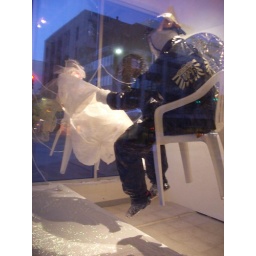
Another White Trash Wedding recycled plastic bag art by Ruby Re-Usable May 2009 097